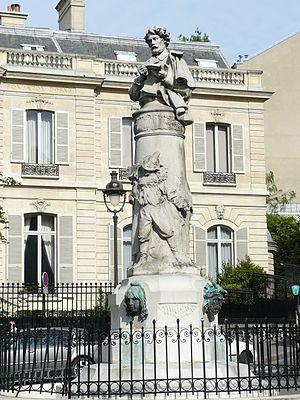
Fontaine Gavarni, place Saint-Georges (Paris, 9e arrond.). Sculpteur Denis Puech (1854-1942).
Cet article tente de recenser les principales œuvres d'art public du 9ᵉ arrondissement de Paris, en France.
Denys Puech, né le 3 décembre 1854 à Gavernac et mort le 9 décembre 1942 à Rodez, est un sculpteur français.
Le Monument à Gavarni de Denys Puech est une œuvre située au centre de la place Saint-Georges dans le 9ᵉ arrondissement de Paris, érigé en 1911 à la mémoire dessinateur satirique Paul Gavarni, dont il supporte le buste.